Pulqueria

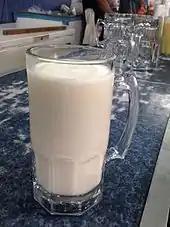
A liter glass of pulque in Colonia Portales, a neighborhood in Mexico City

Pulque is a milky, foamy, alcoholic beverage native to central Mexico and made from fermented maguey sap, similar to tequila and mescal but with a much lower alcohol content, between 3 and 4%. The maguey plant flourishes in hot climates with little to no water, as the plant stores water very well, much like a cactus. The maguey grows slowly and the sap must be removed shortly before the plant flowers. Once the tapping begins, the plant produces "about a half gallon [of sap] a day for three months." With a tool that looks like a spoon and is called a "tlaquiche", a worker known as a "tlachiquero" "scrapes off the center of the plant to extract the liquid previously mentioned. He then collects it in a hollow bowl called an acocote, to then be placed in a container called an odre." The containers used for the fermentation process are usually made from animal skins, often cow leather. Leather is popular because of its ability to thermoregulate; leather also provides the sap with necessary beneficial bacteria cultures that improve taste and consistency. Pulque naturally ferments in less than twenty-four hours. Because it will spoil quickly after this period, every step in the process must be taken in close sequence and physical proximity. The maguey plants, the production and distribution facilities, and the places to which the pulque is distributed must all be relatively close together geographically. The taste has been described as slightly sour. Pure pulque is often mixed with fruit juices and other foods to create different flavors.